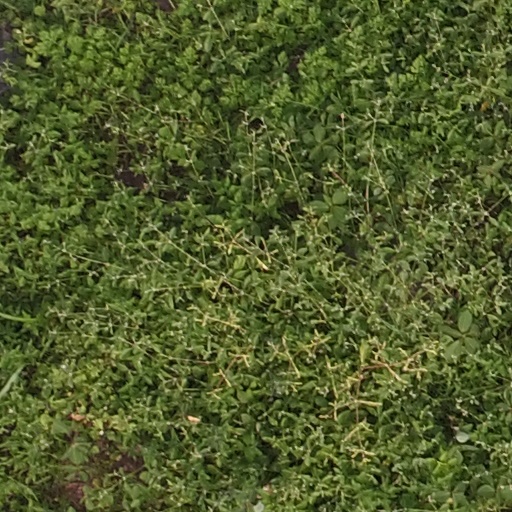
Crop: maize; corn